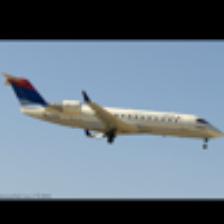
Label: NonHuman